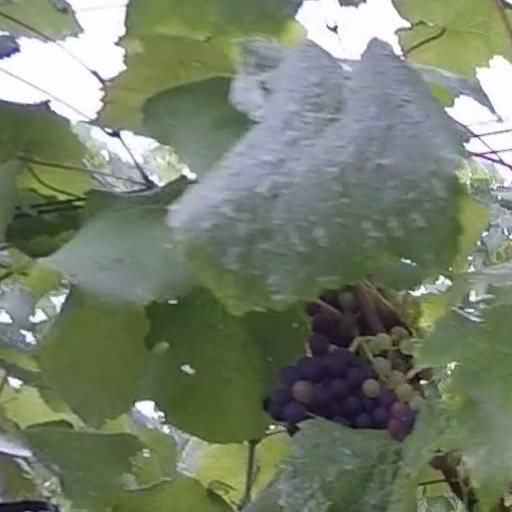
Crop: grape